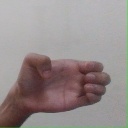
अक्षर: ख